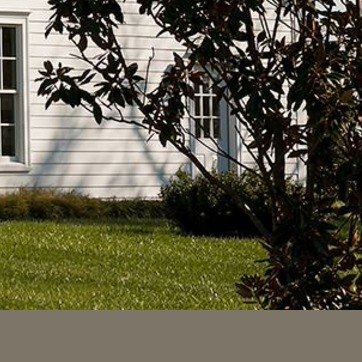
Material: foliage